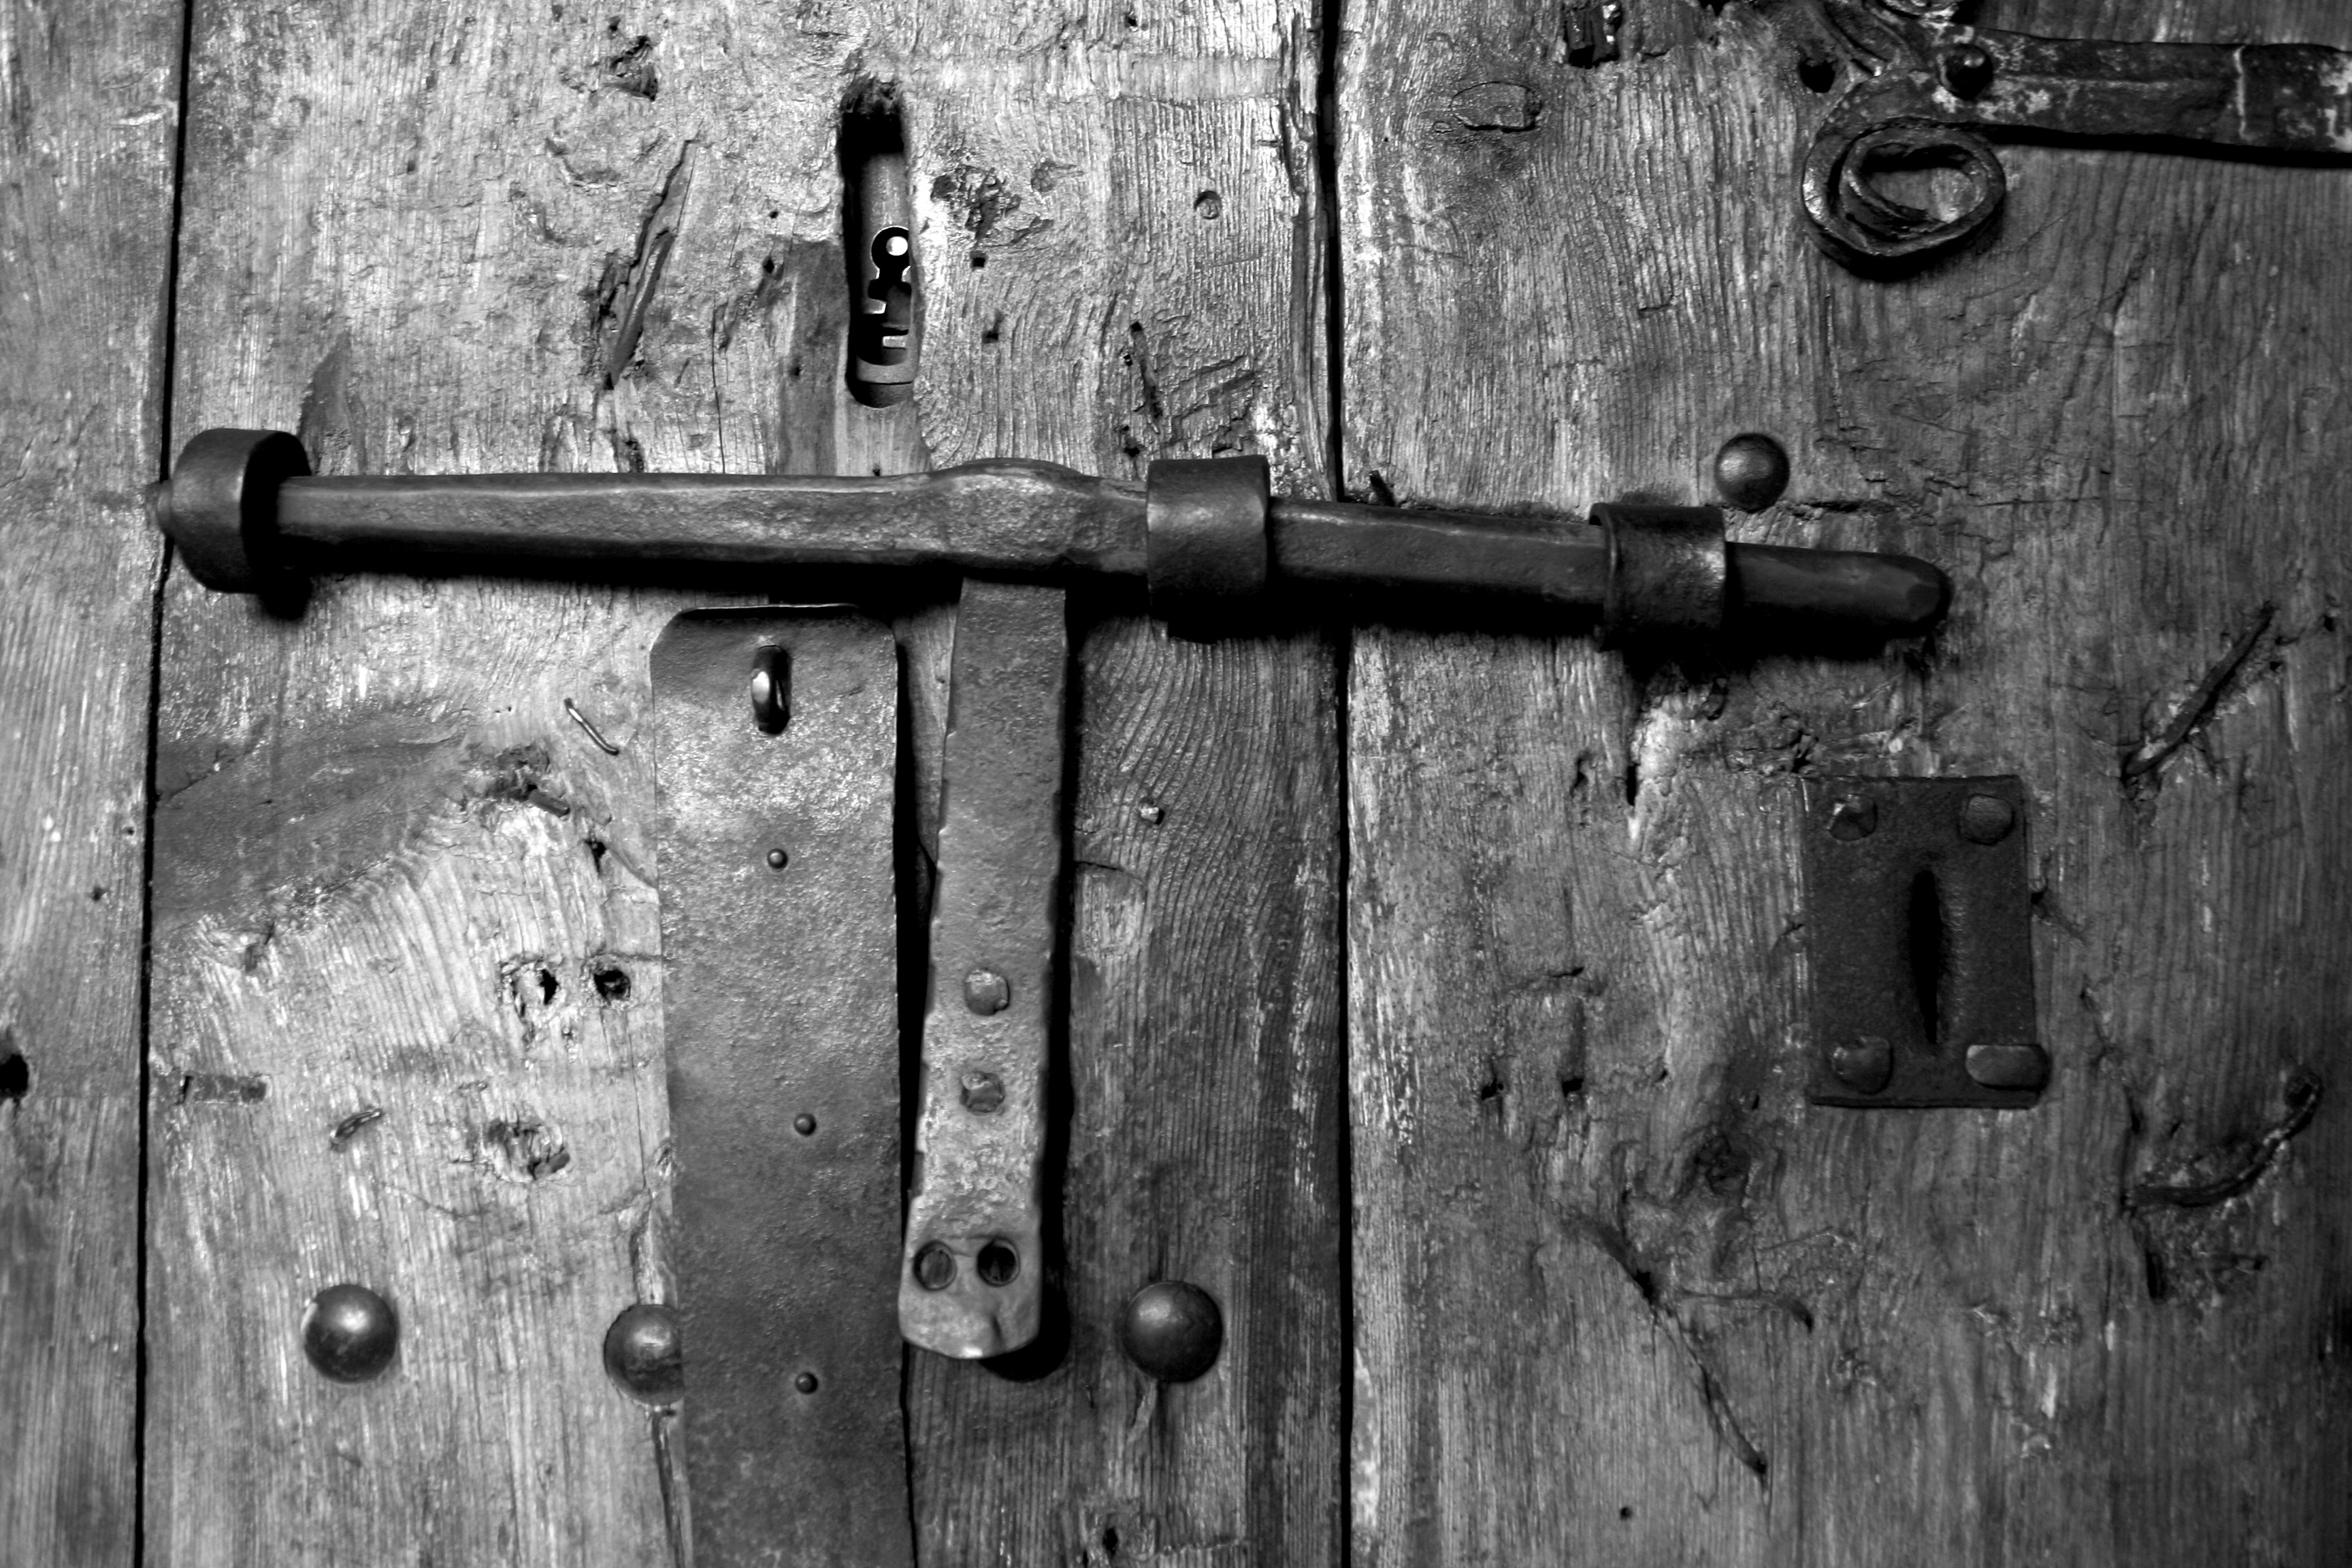
black and white, wood, farm, vintage, antique, house, texture, plank, number, old, wall, rustic, metal, ancient, rough, black, monochrome, door, handle, surface, weathered, rusty, wooden, rusted, iron, lock, traditional, aged, monochrome photography